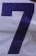
Number: 7